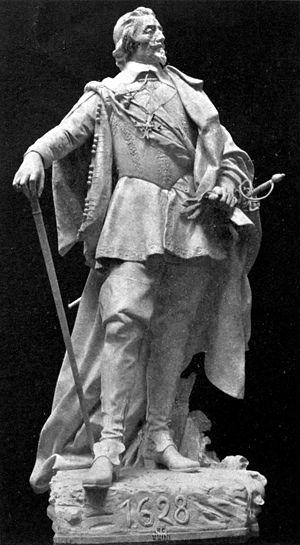
Henri Allouard, Richelieu à La Rochelle, Salon de 1905, appartient à la ville de Paris.
Henri Émile Allouard, dit Henri Allouard, né à Paris le 11 juillet 1844 et mort à Paris 15ᵉ le 12 août 1929, est un peintre et sculpteur français.